Brian de la Puente

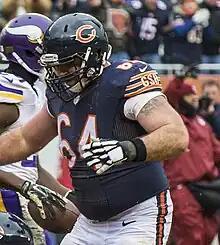
De la Puente playing with the Chicago Bears in 2014

De la Puente was signed to a one-year deal by the Chicago Bears on April 6, 2014. De la Puente was placed on injured reserve on November 26 due to an ankle injury.